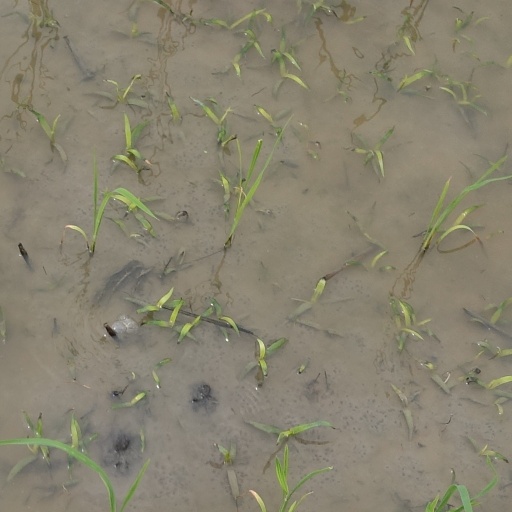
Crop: rice